Armstrong House (Citra, Florida)

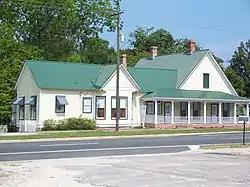

The Armstrong House (also known as the Melton-Shands House) is a historic house located at 18050 US Highway 301 North in Citra, Florida. It is locally significant as an example of statewide and national trends in Frame Vernacular architecture at the time of its construction.